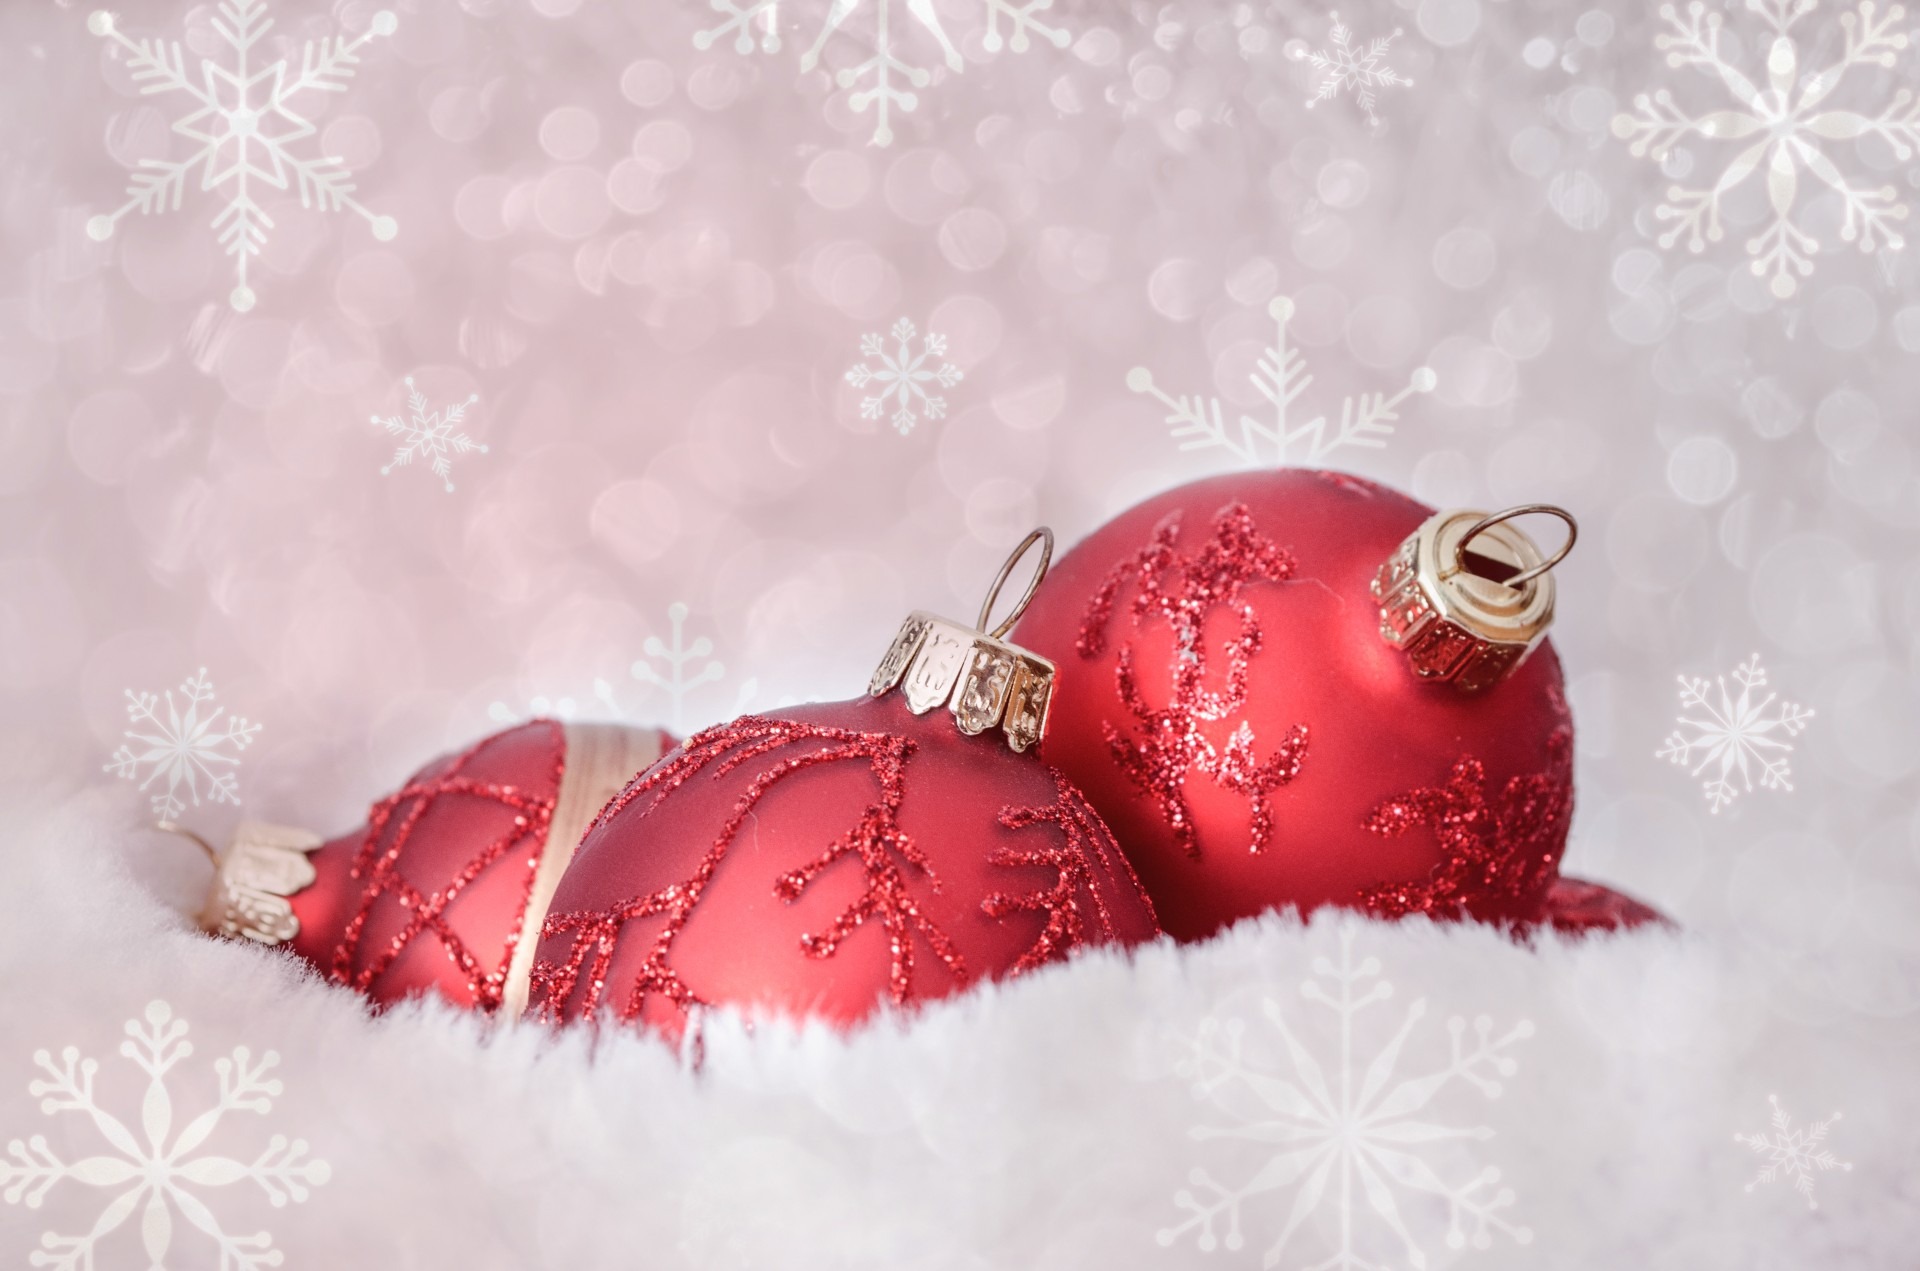
winter, white, flower, petal, heart, decoration, red, holiday, pink, christmas, season, snowflake, christmas decoration, background, illustration, seasons, postcard, organ, december, xmas, santa claus, valentine's day